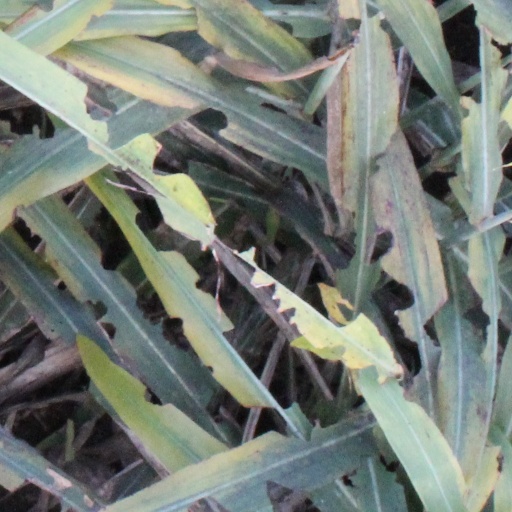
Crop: sorghum